Ernie Wilson

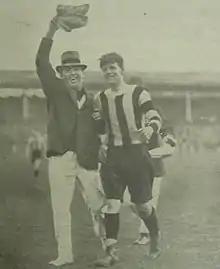
Wilson (right) in 1925

Ernest George 'Ernie' Wilson (18 October 1900 – 7 June 1982) was an Australian rules footballer who played for Collingwood in the Victorian Football League (VFL).